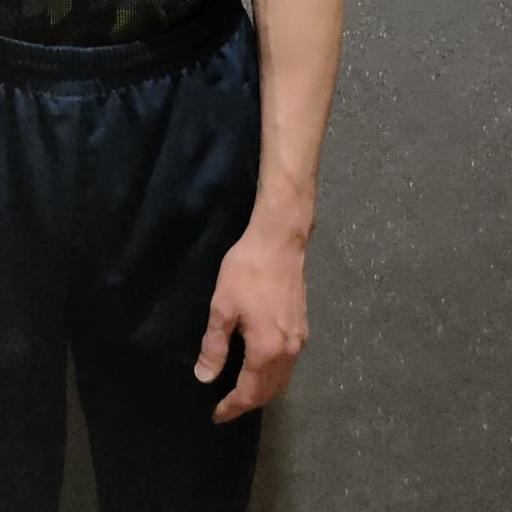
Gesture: no_gesture